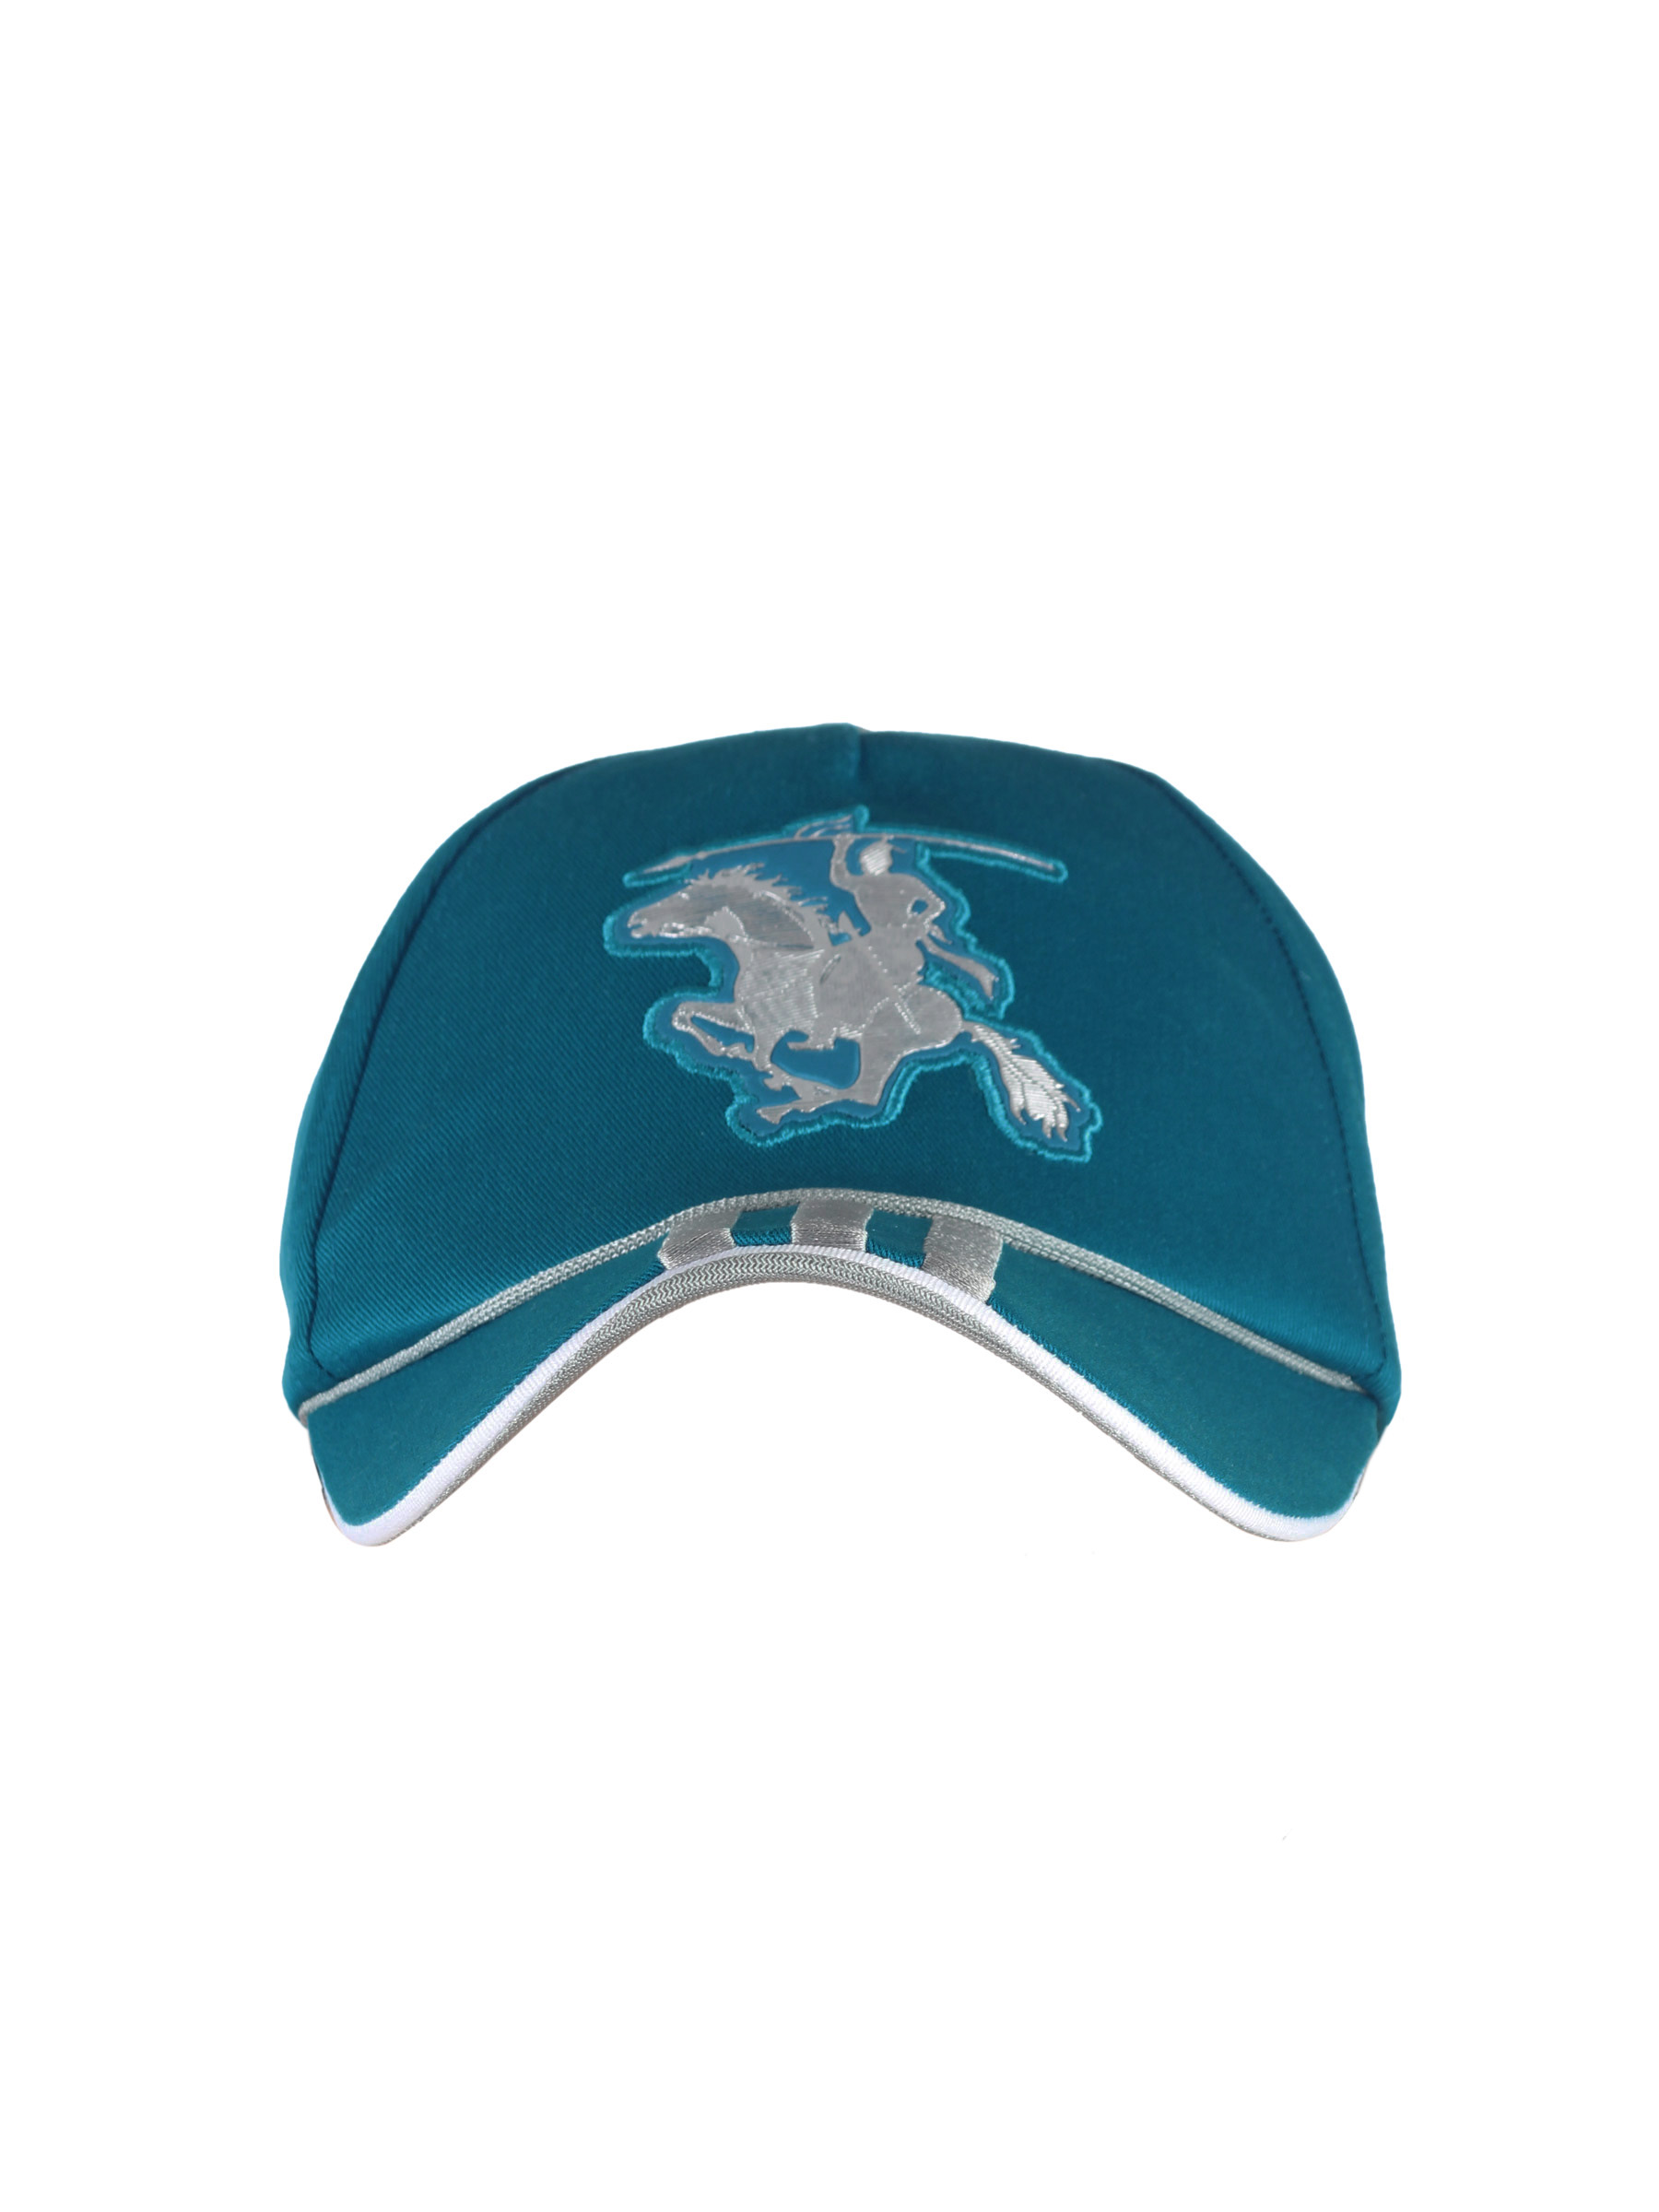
ADIDAS Pune Warriors Unisex Teal Match Cap
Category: Accessories / Headwear / Caps
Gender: Unisex
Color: Teal
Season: Summer 2012
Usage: Sports